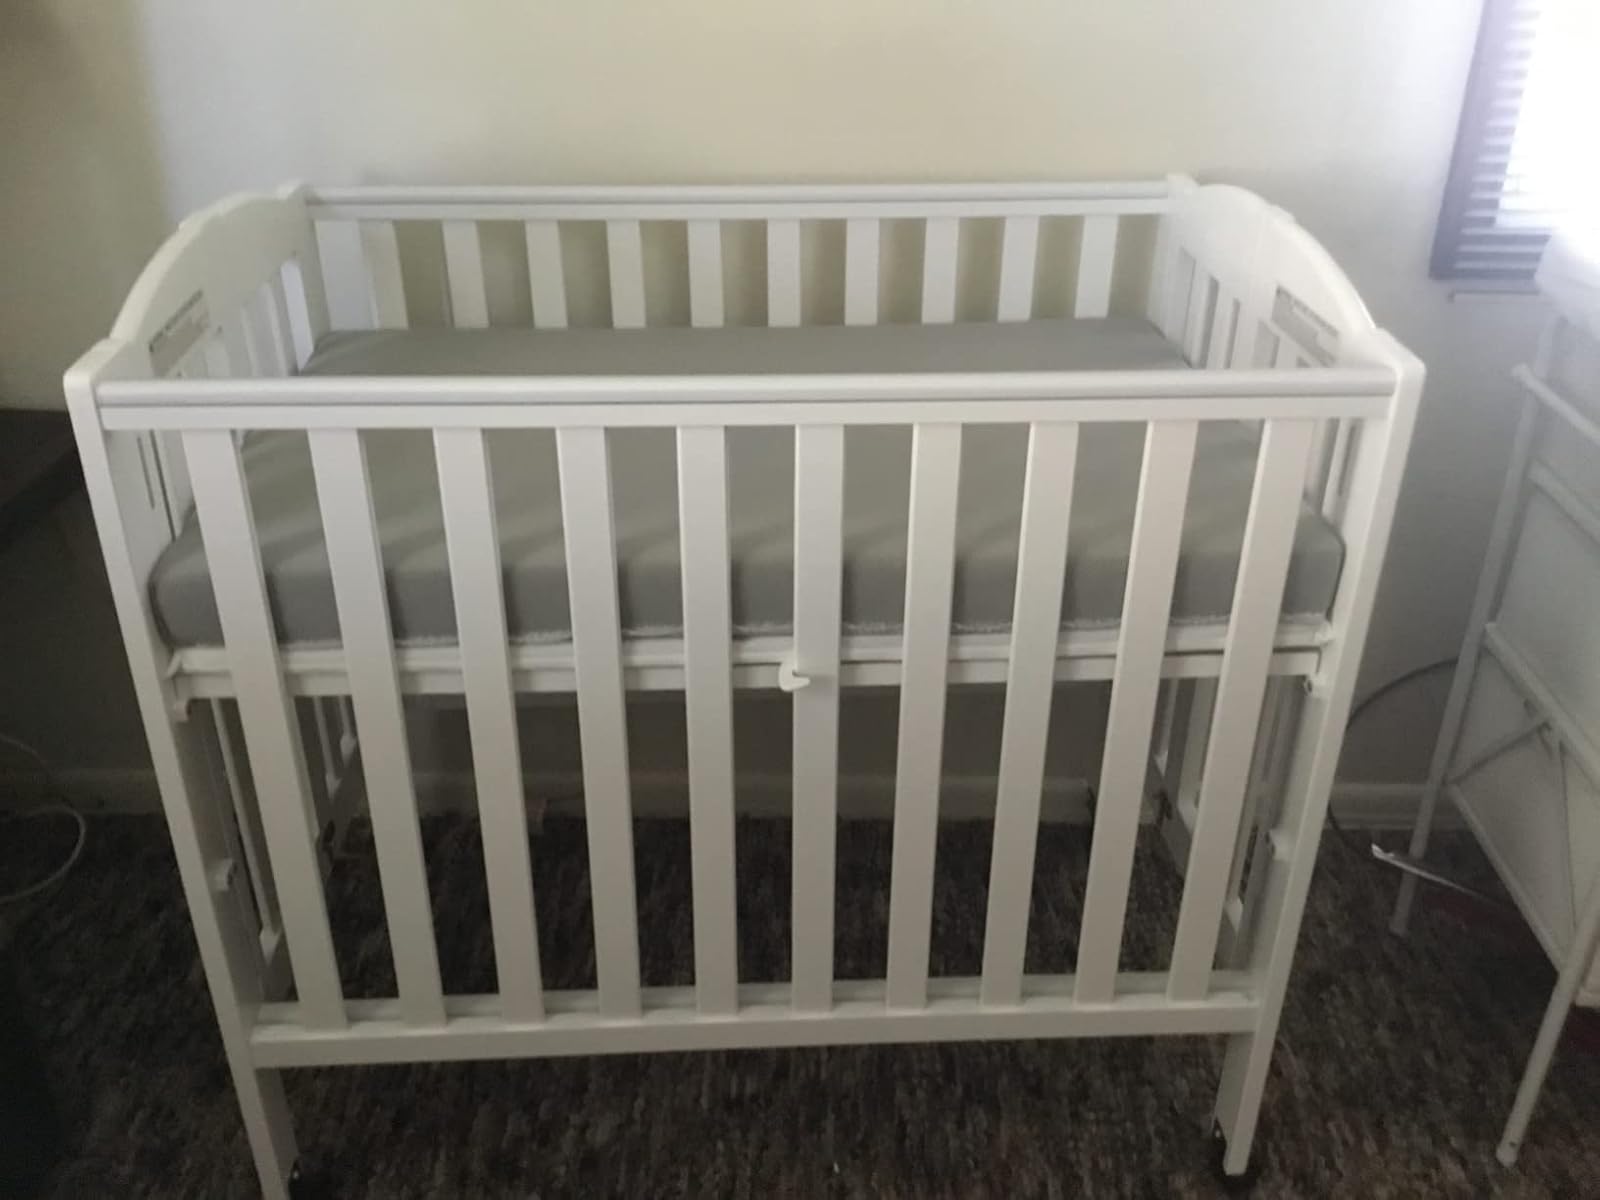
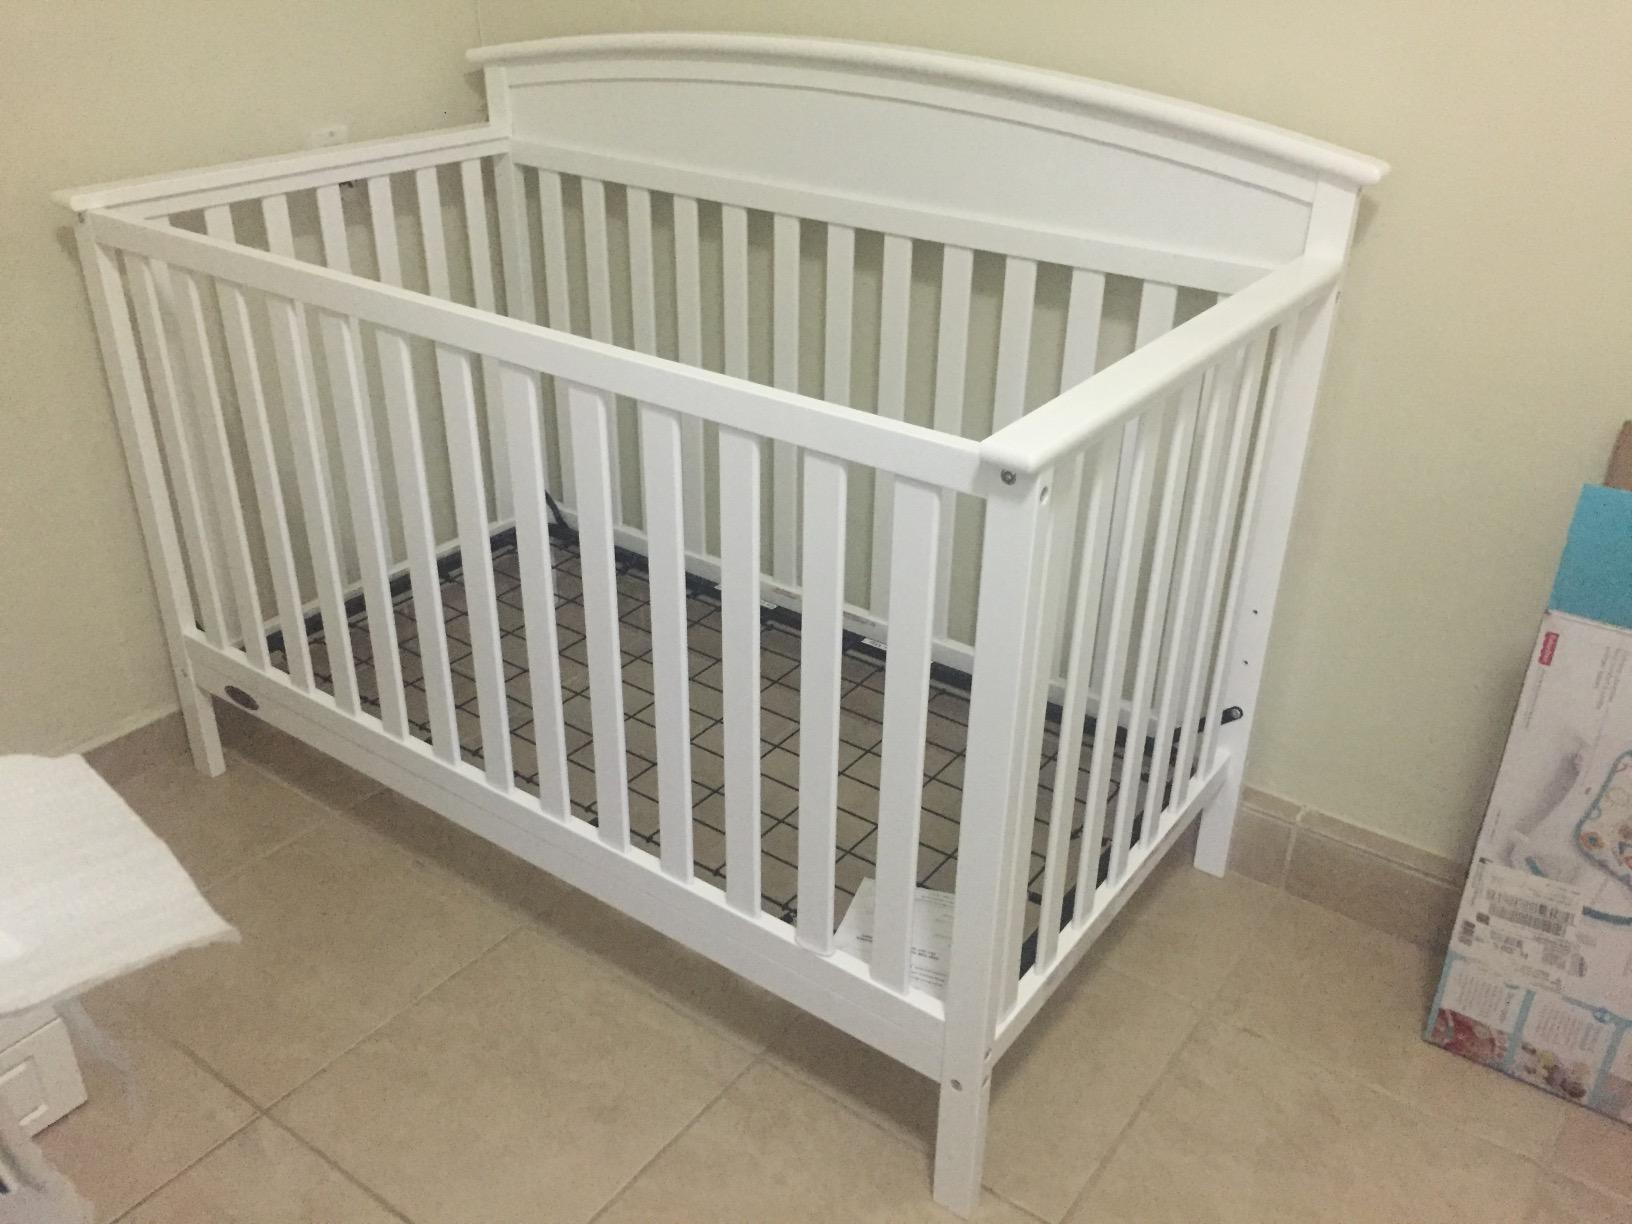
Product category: products_crib
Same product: no